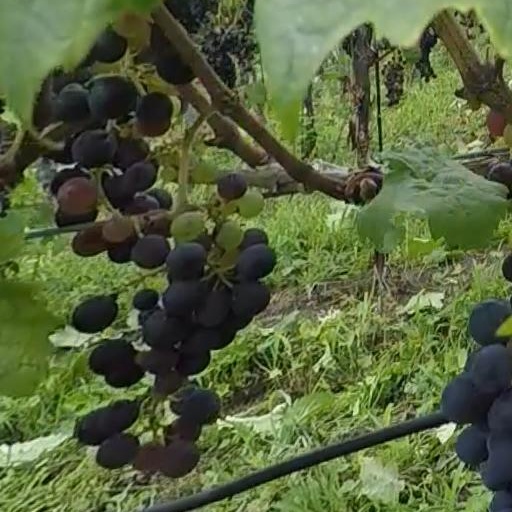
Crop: grape